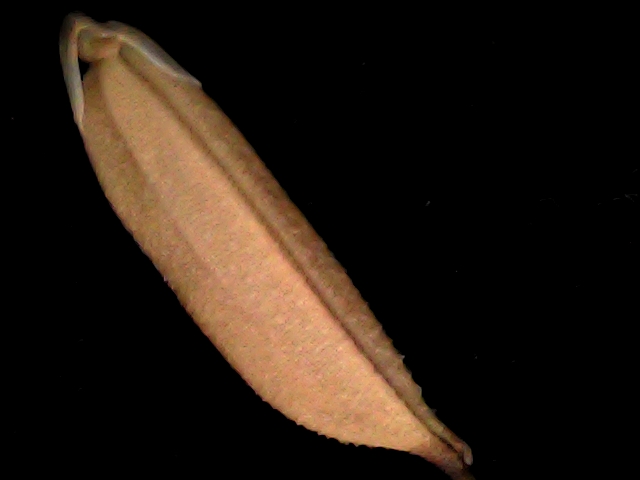
Rice variety: BD70